Scamorza
Also known as:
arz - Egyptian Arabic: سكامورزا
ca - Catalan: Scamorza
cs - Czech: Scamorza
de - German: Scamorza
es - Spanish: Scamorza
fr - French: Scamorza
he - Hebrew: סקאמורצה
hu - Hungarian: Scamorza
id - Indonesian: Scamorza
it - Italian: Scamorza
ja - Japanese: スカモルツァ
jv - Javanese: Scamorza
mk - Macedonian: Скаморца
nb - Norwegian Bokmål: Scamorza
nl - Dutch: Scamorza
ru - Russian: Скаморца
sv - Swedish: Scamorza
tr - Turkish: Scamorza
uk - Ukrainian: Скаморца
zh - Chinese: 斯卡莫扎奶酪
Category: cheese (cheese)
Cuisine: Italian
Associated cuisines: Italian
Area: Abruzzo, Apulia, Basilicata, Calabria, Campania, Molise
Countries: Italy
Region: Southern Europe

This is a type of cheese made by cow milk. It is a "stretched curd" cheese, in which the fresh curd matures in its own whey for several hours to allow the acidity to develop through the conversion of lactose to lactic acid.

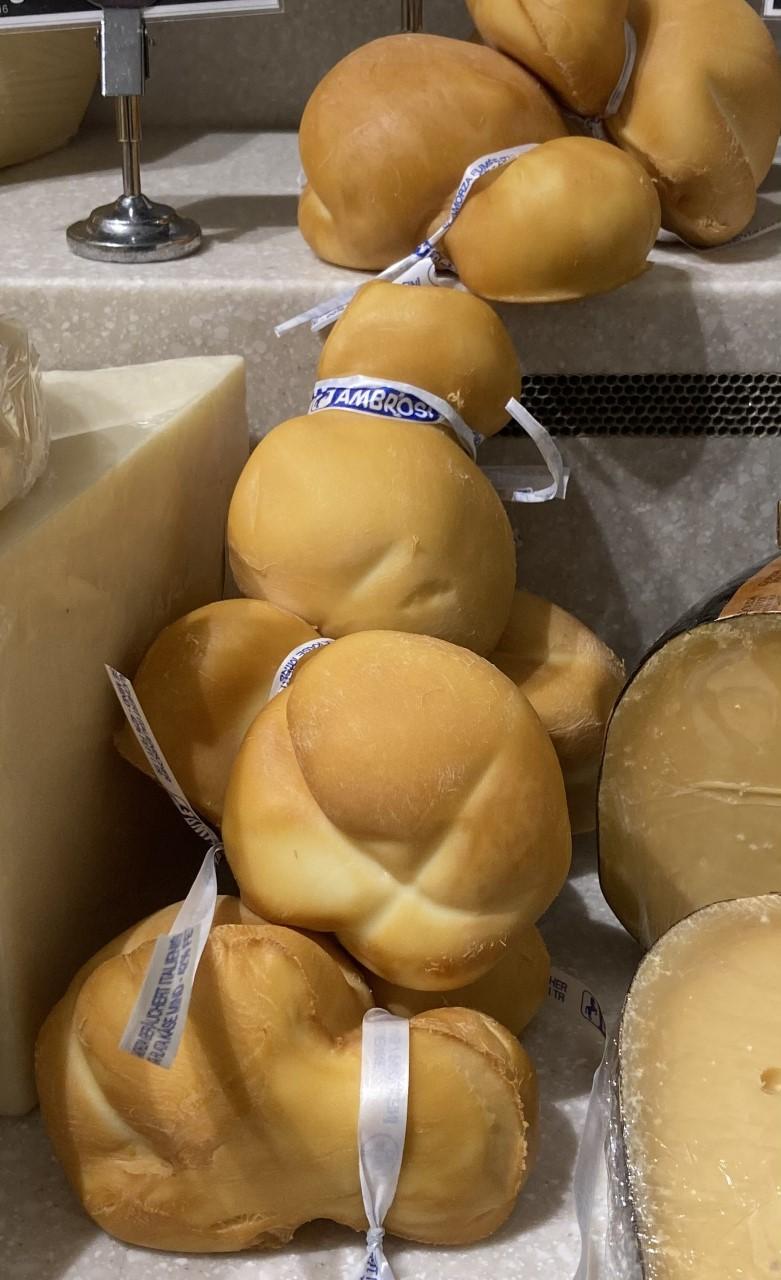
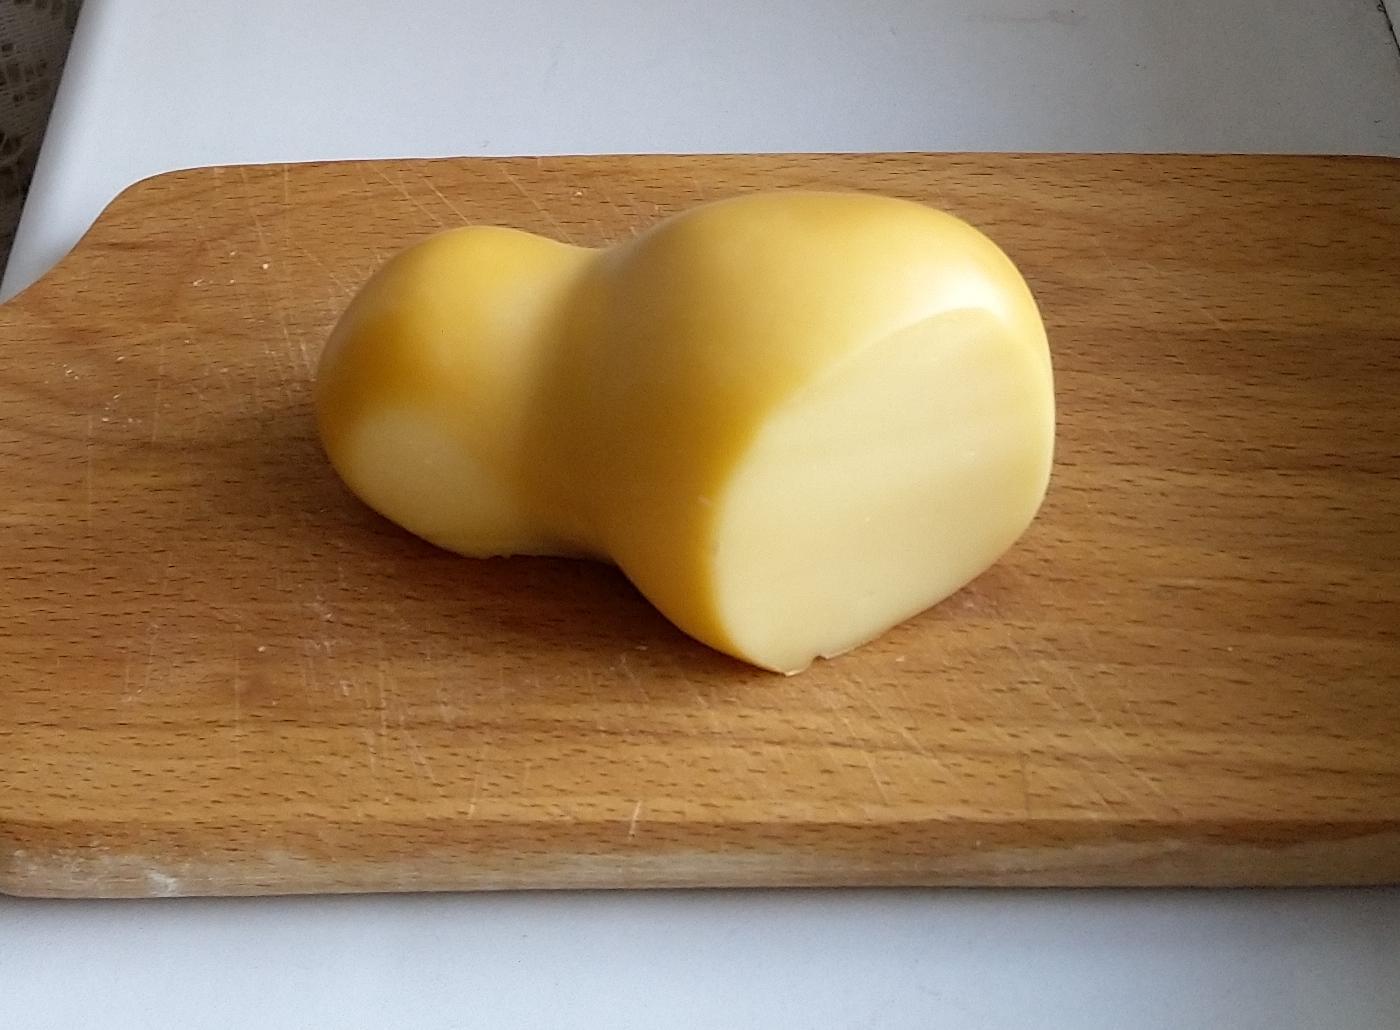
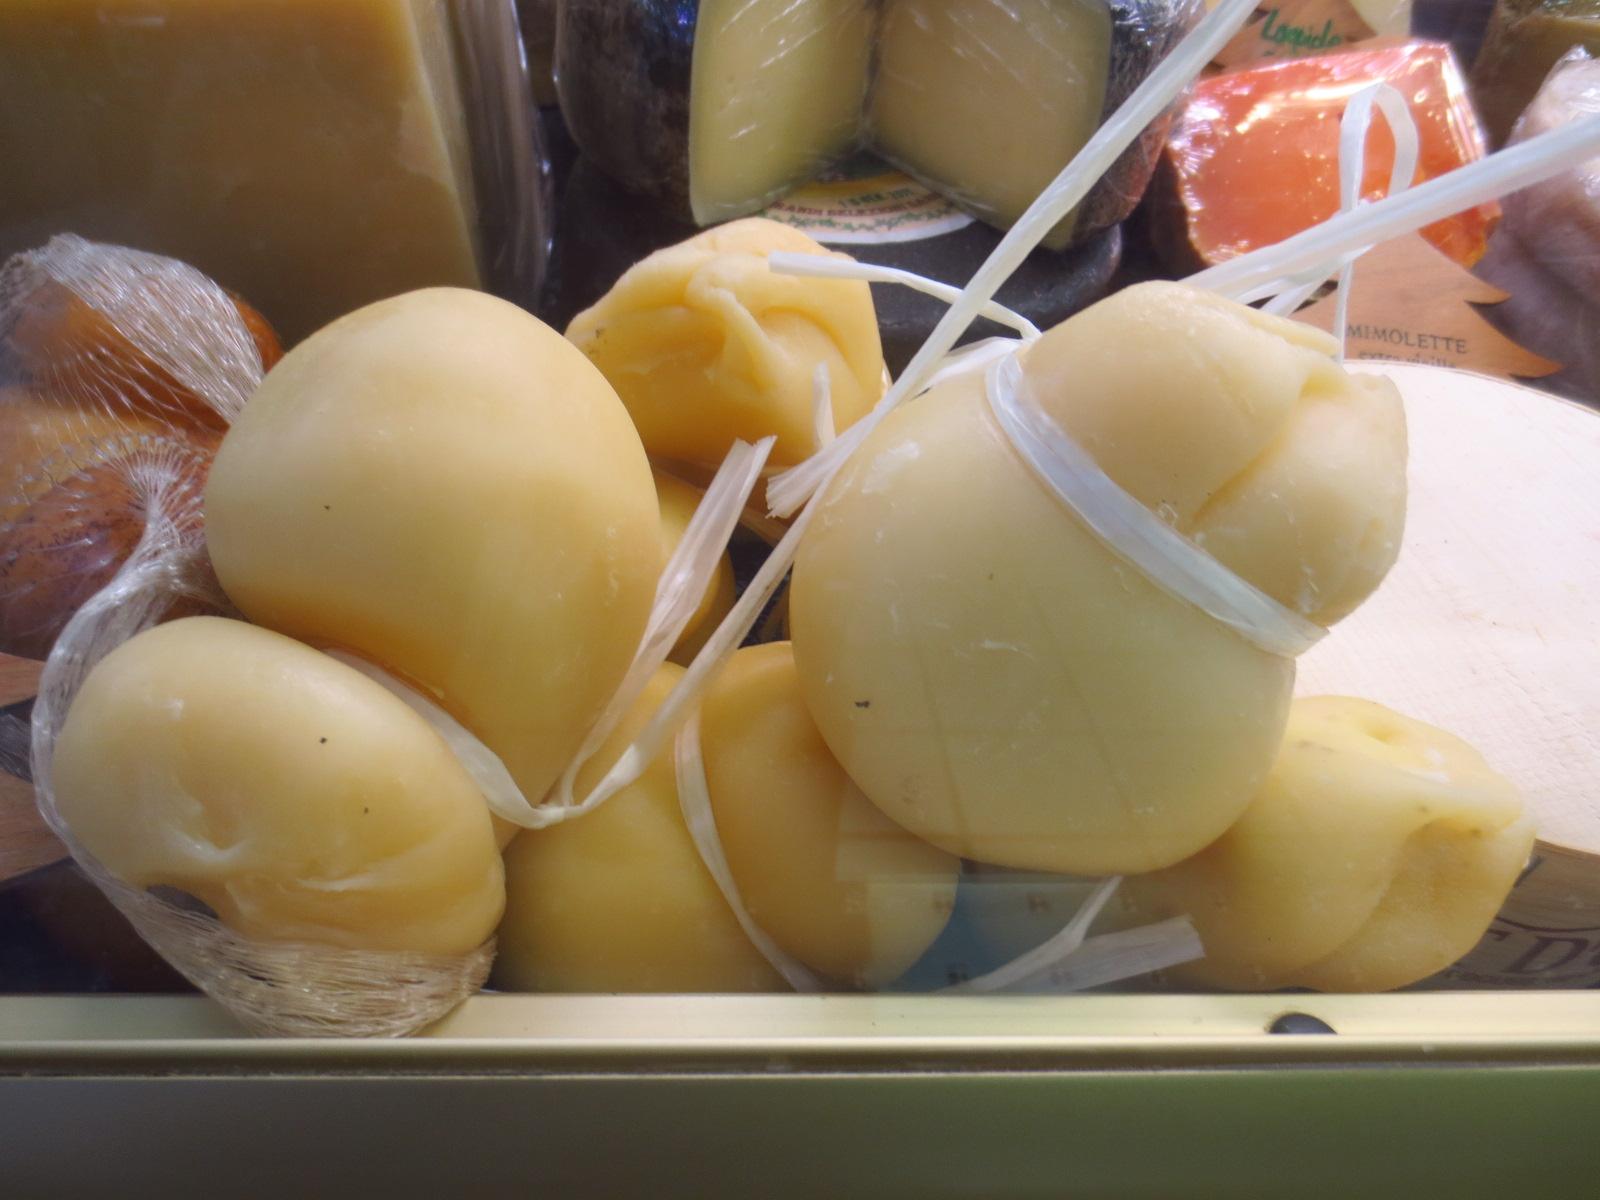
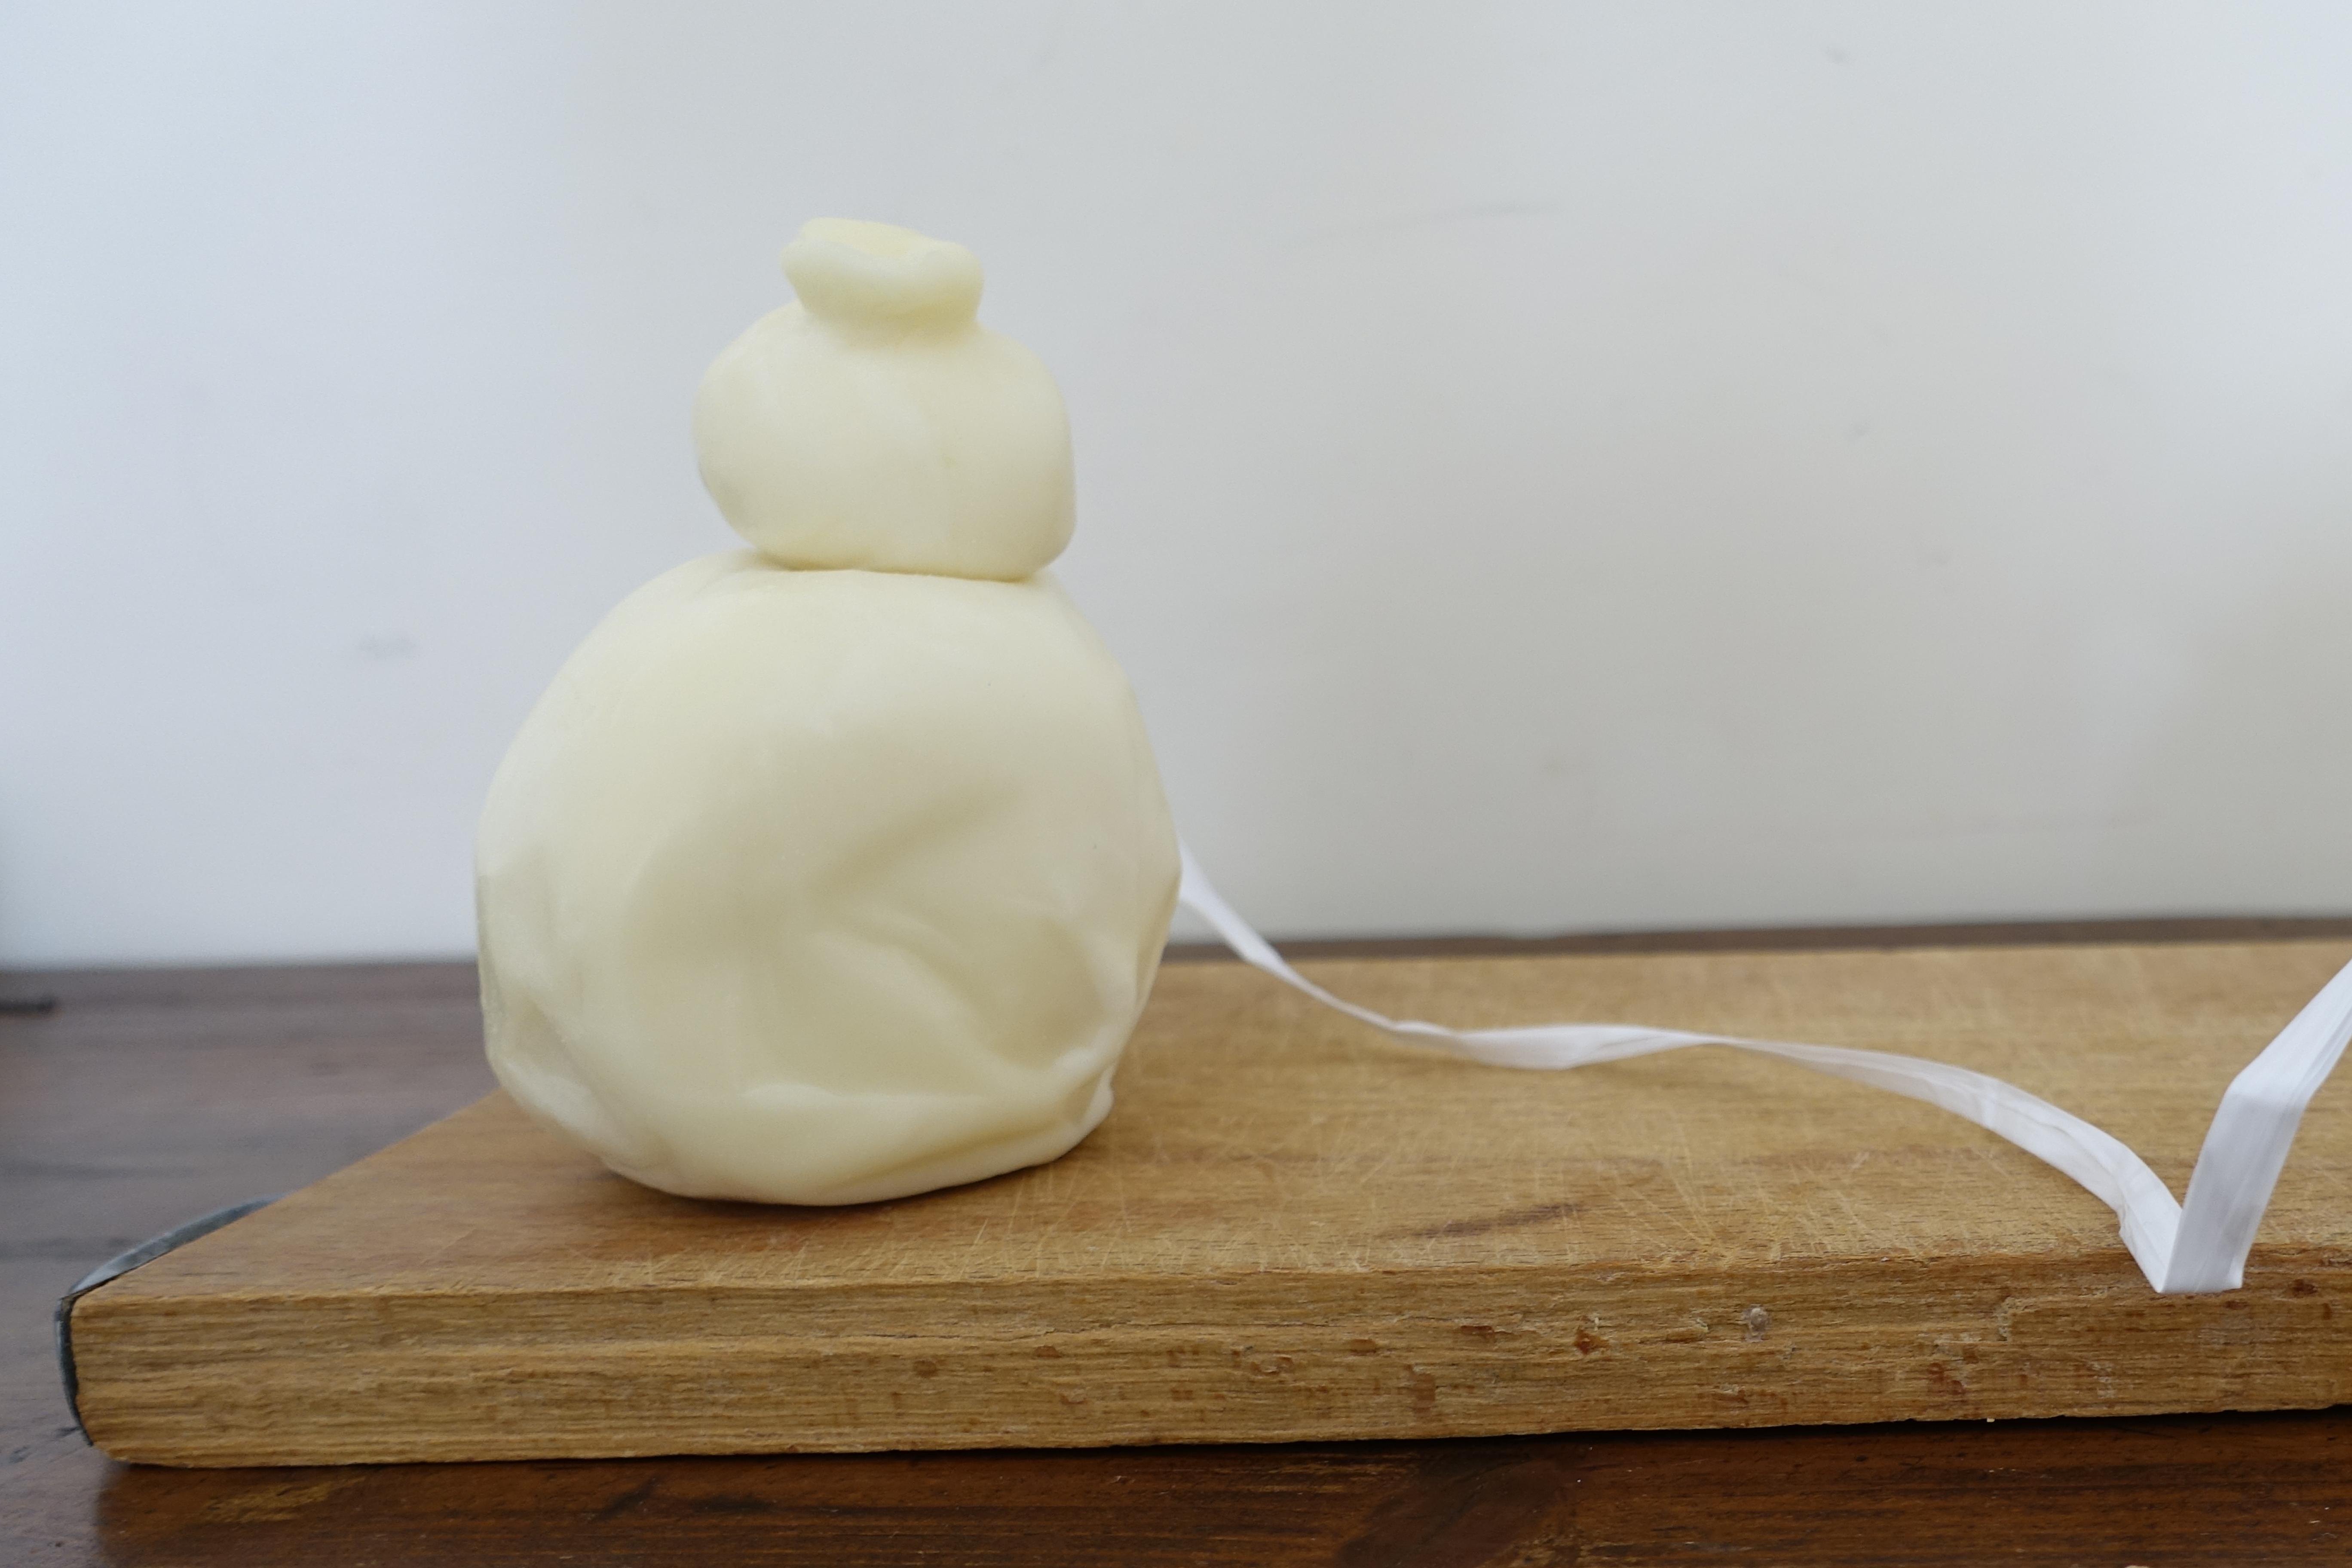
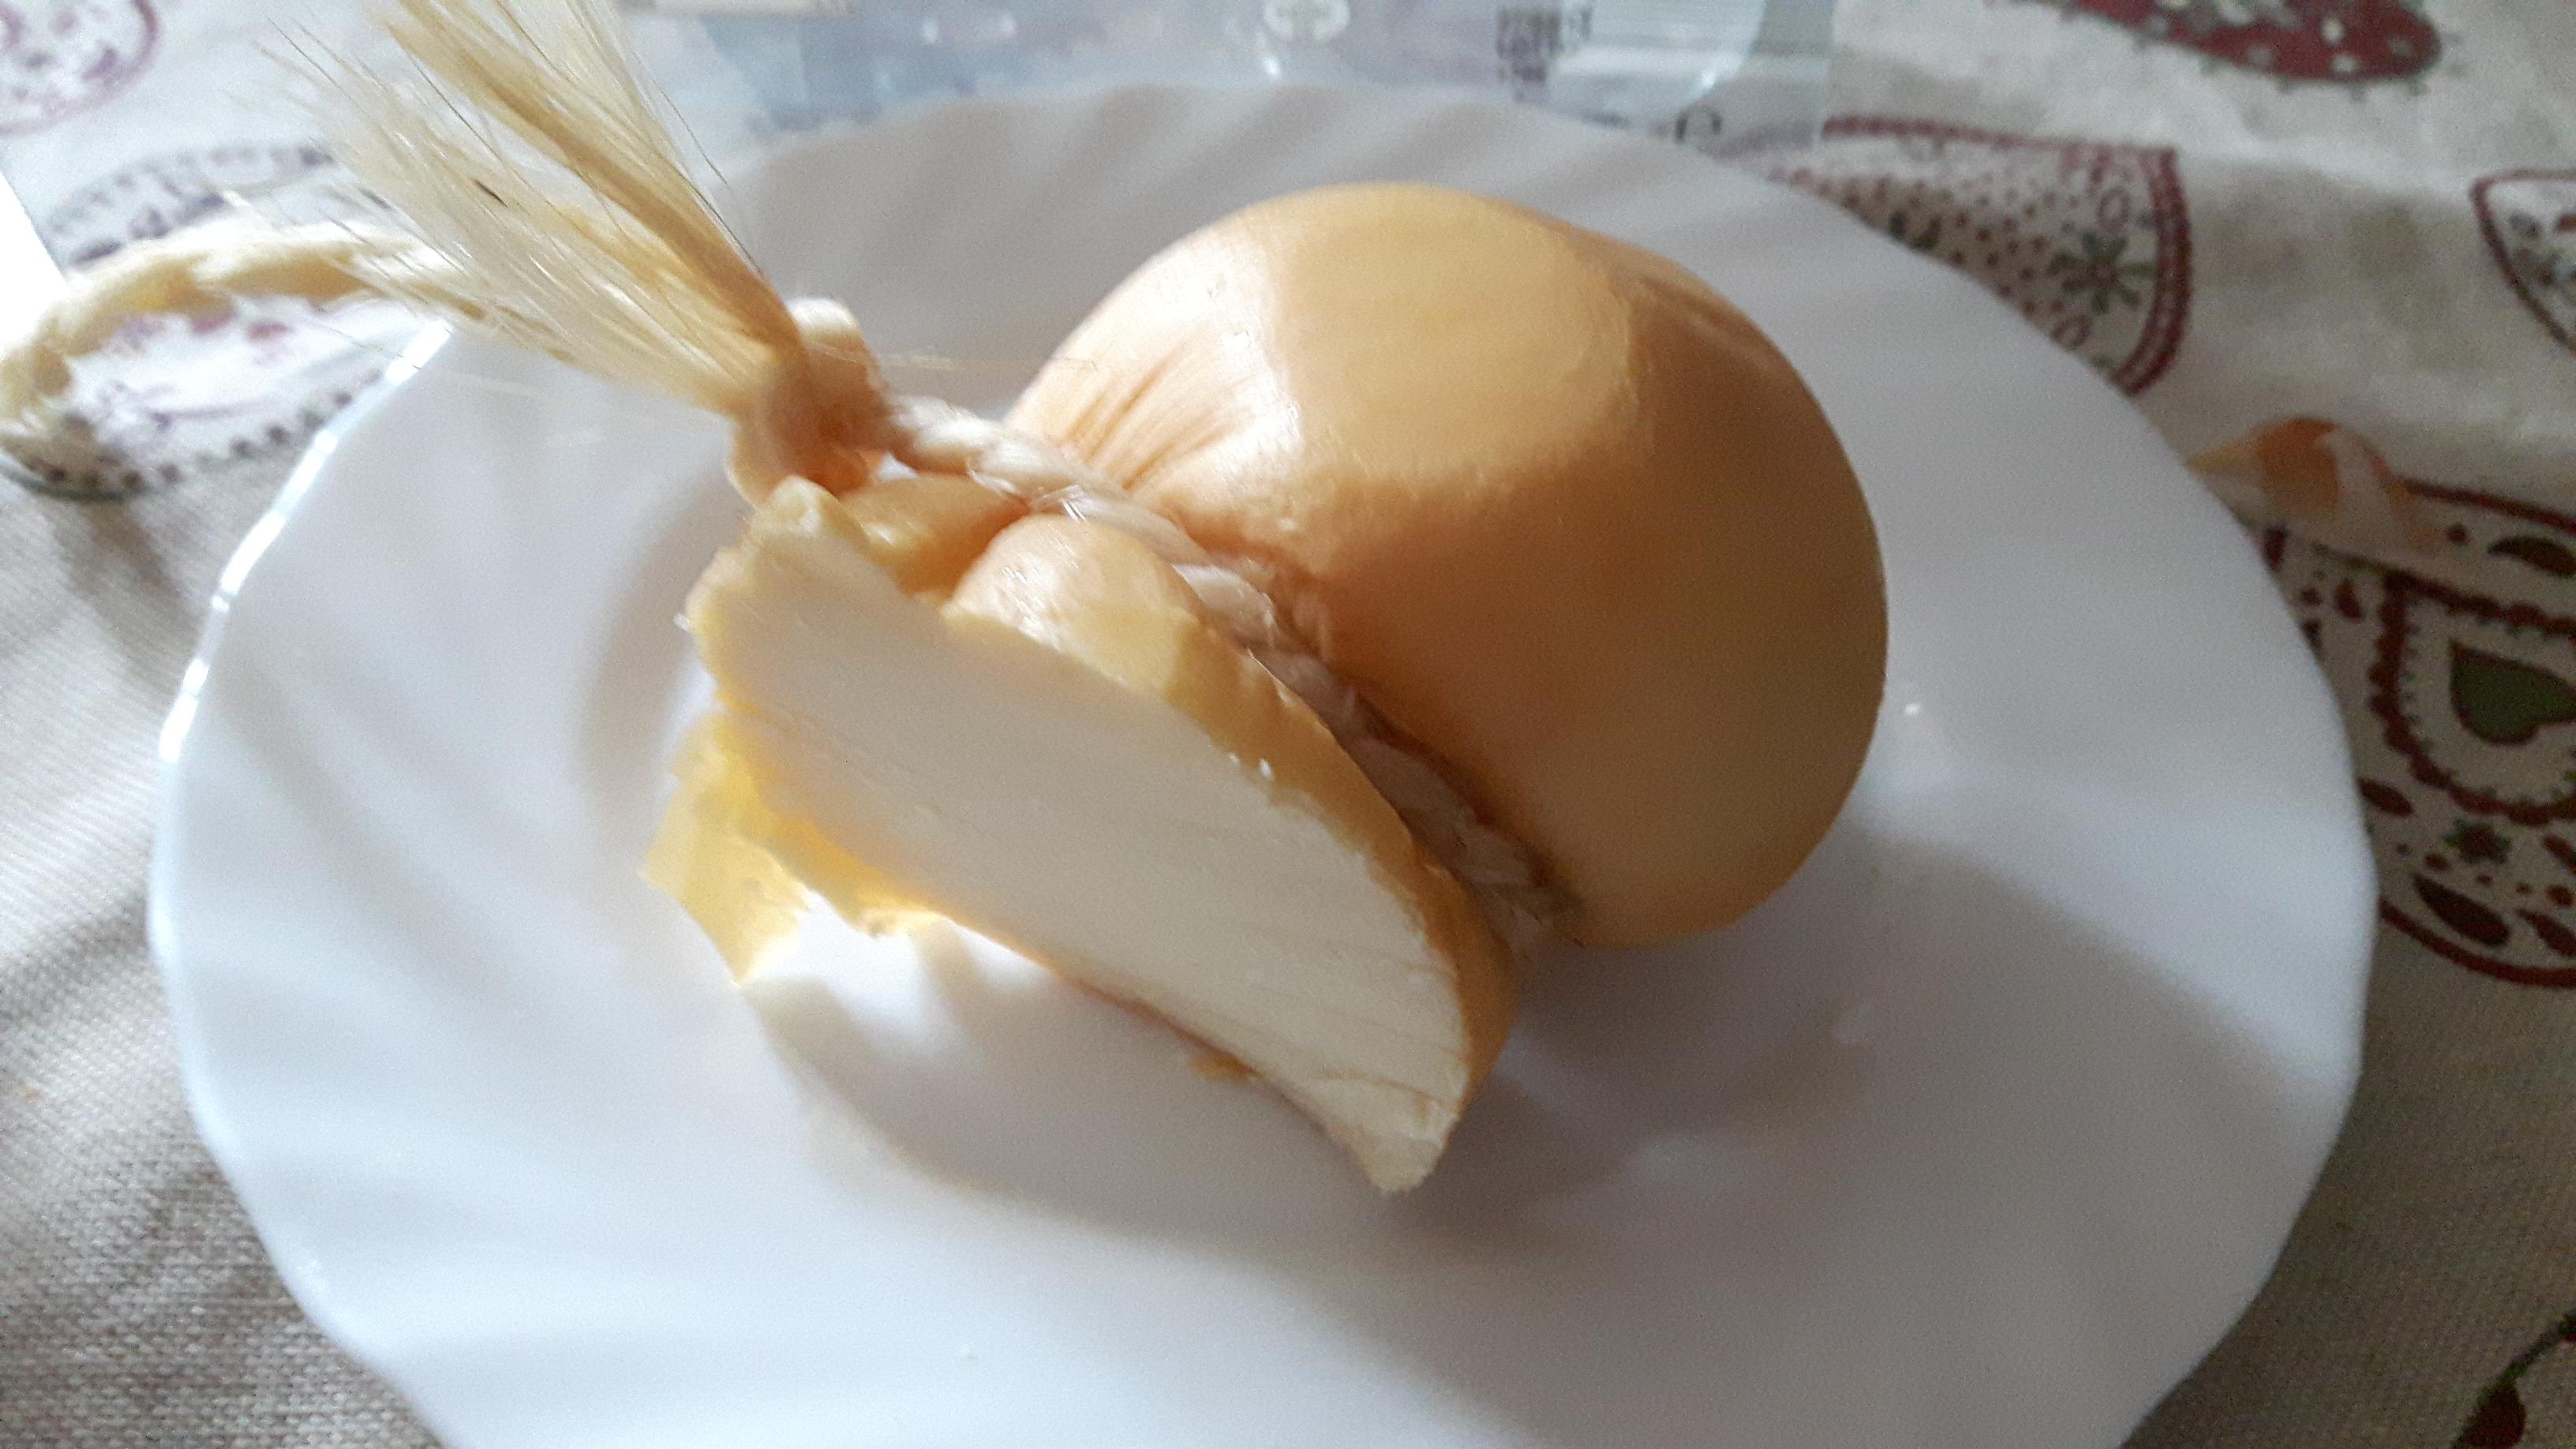
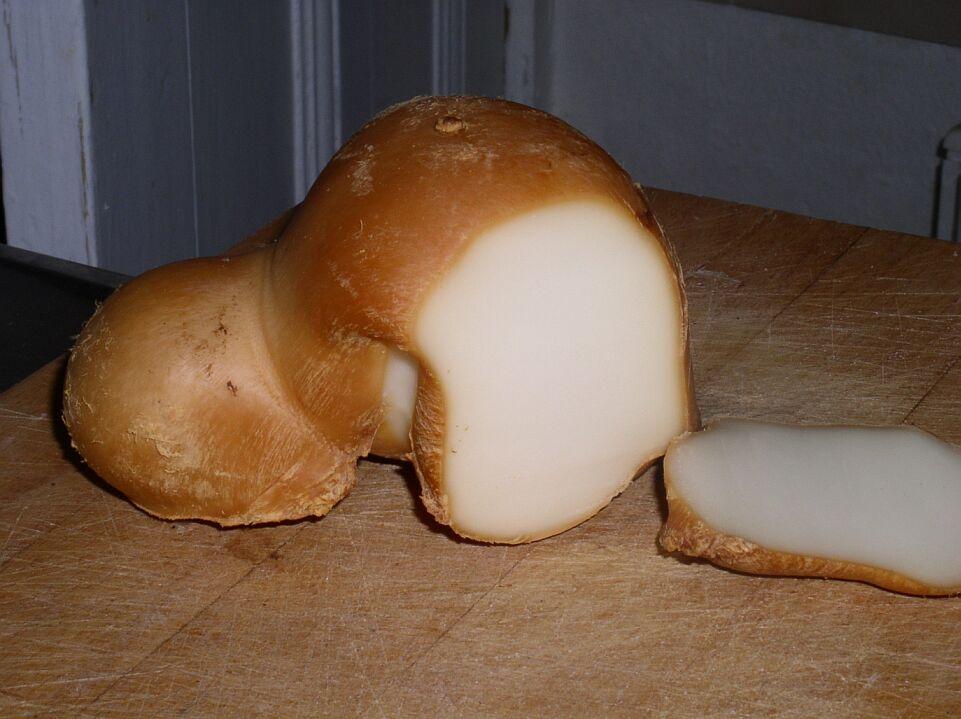